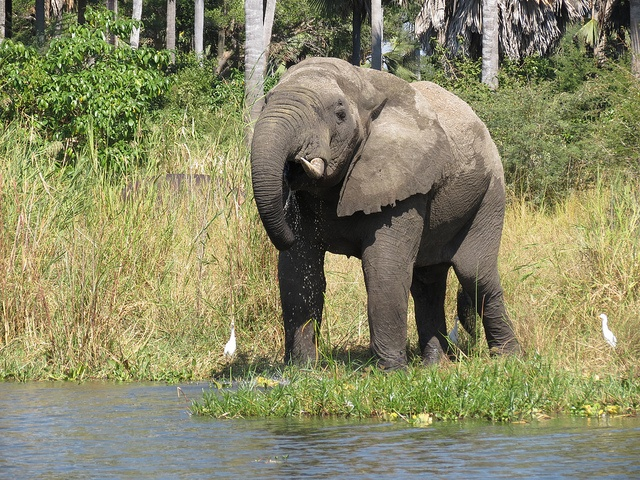
An elephant drinks from a nearby river, while birds stand around.
There is an elephant standing near the water.
An elephant walking in the grass near water.
A fully grown elephant drinking water out of a lake.
an elephants in a field near a body of water